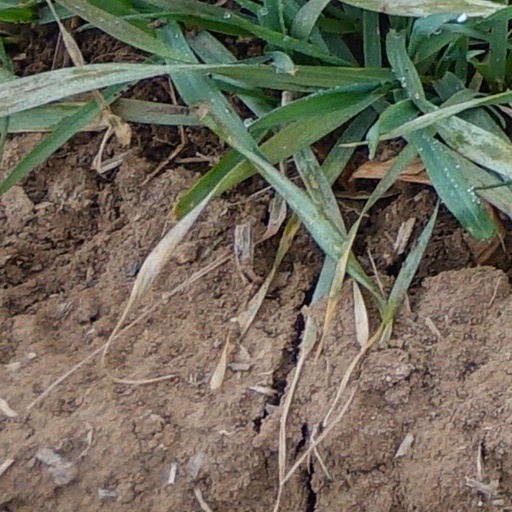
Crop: wheat